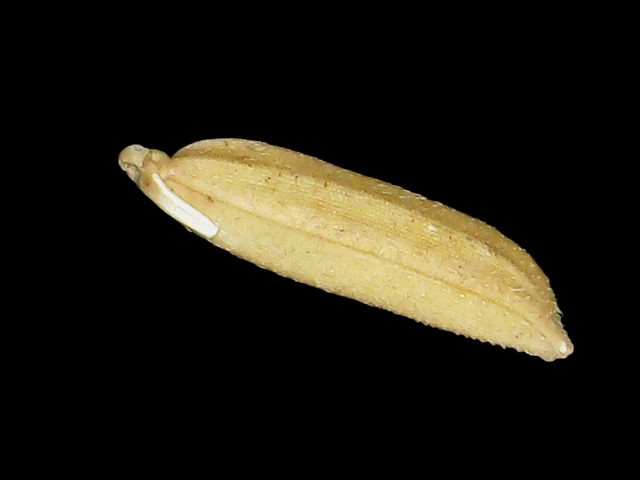
Rice variety: Binadhan21